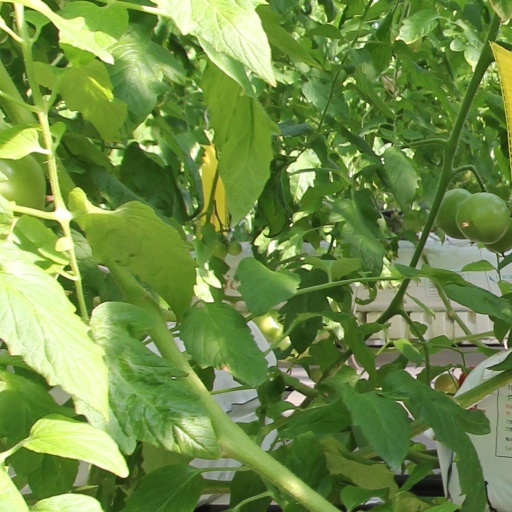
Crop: tomato